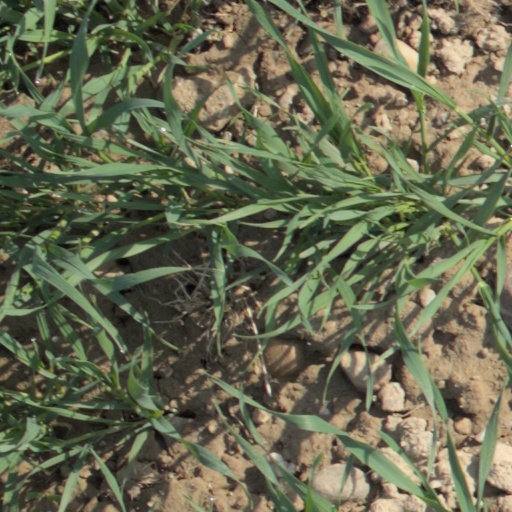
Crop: wheat